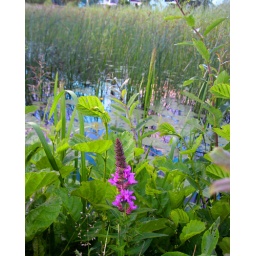
Wild flower by water